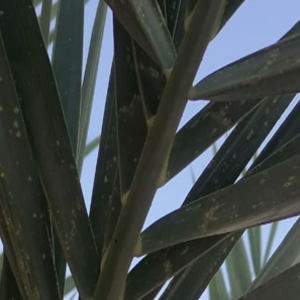
Label: Leaf Spots